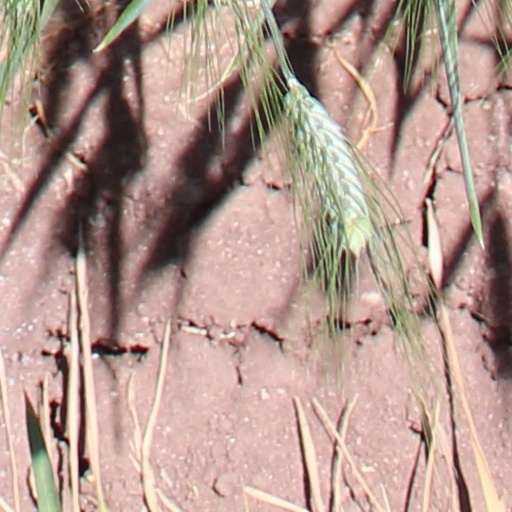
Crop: wheat